Unknown Valley

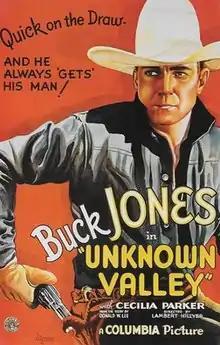

Unknown Valley is a 1933 American pre-Code Western film directed by Lambert Hillyer and starring Buck Jones, Cecilia Parker and Wade Boteler. It was shot at the Iverson Ranch in California.